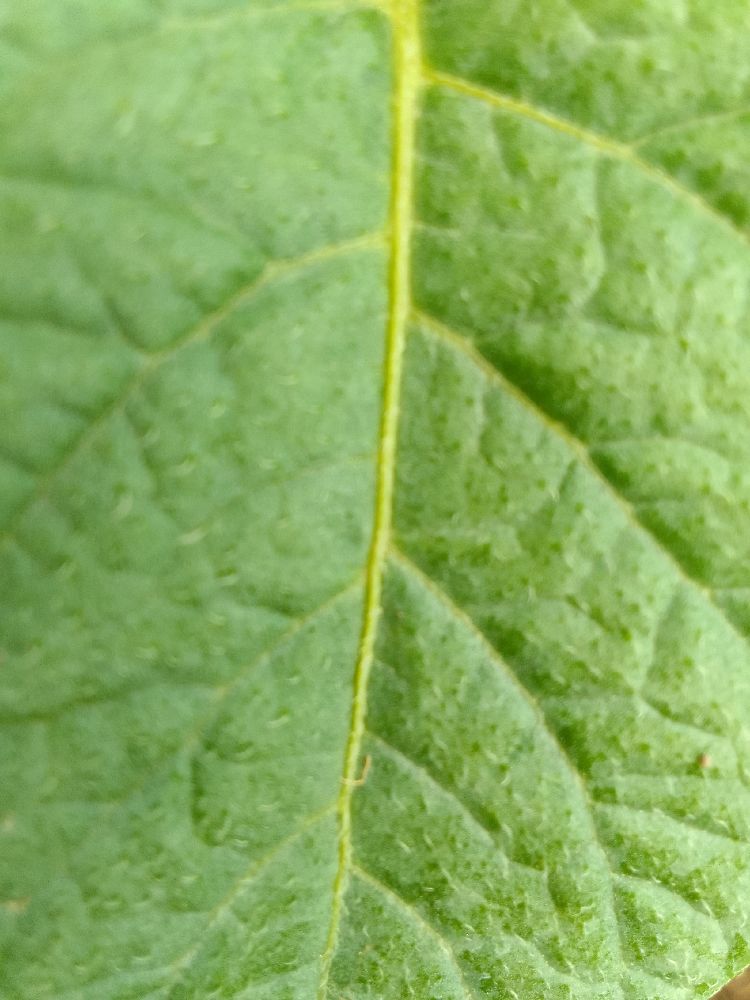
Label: Healthy